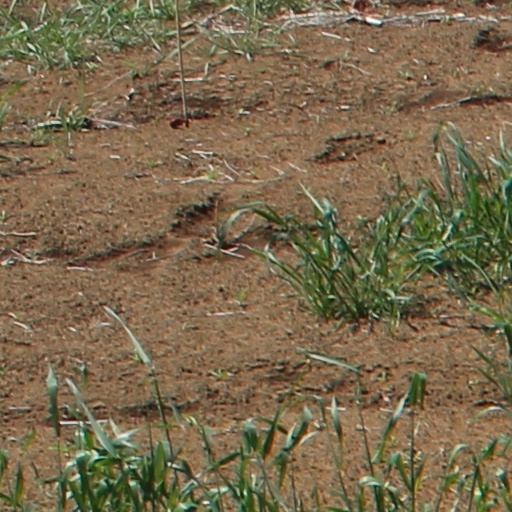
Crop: wheat